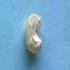
Maize quality: Bad